Kenilworth Club

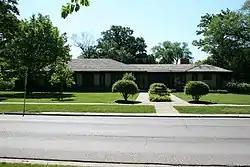

The Kenilworth Assembly Hall is a historic clubhouse located at 410 Kenilworth Avenue in Kenilworth, Illinois. The clubhouse was built in 1907 as a social club for the wealthy Chicago suburb. Resident and noted Prairie School architect George W. Maher designed the building. His design represents a transitional stage in his work; it was his last building to feature a significant horizontal emphasis, and it includes several early hints at style elements he later became known for. The windows are arranged in groups of three, which was typical of Maher's later works, and a stem-and-square motif used in several external elements evokes the signature thistle patterns he introduced the next year. The horizontal elements, which include the broad eaves and wall paneling, exhibit Maher's difficulties with the horizontal form of the Prairie School and were called "unsatisfactory" by architectural historian Carl W. Condit.